Answer in natural language. Considering the relative positions, where is stainless steel refrigerator with respect to gray lshaped countertop? Choose between the following options: below or above
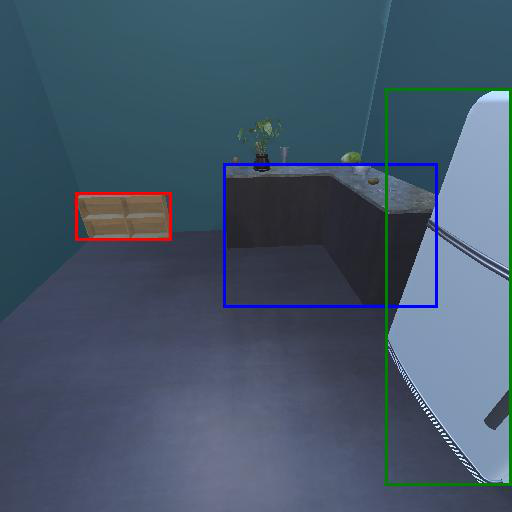
<answer>below</answer>